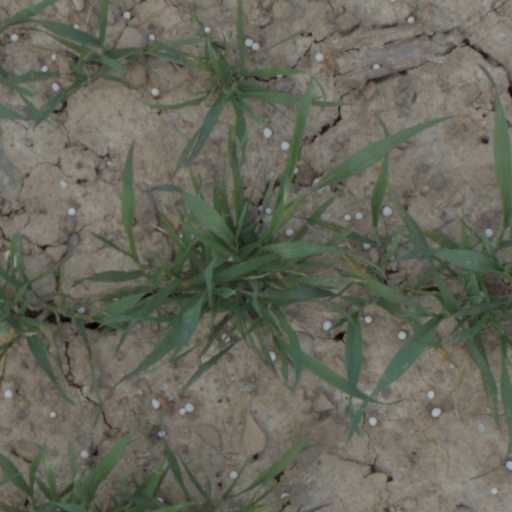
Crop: wheat